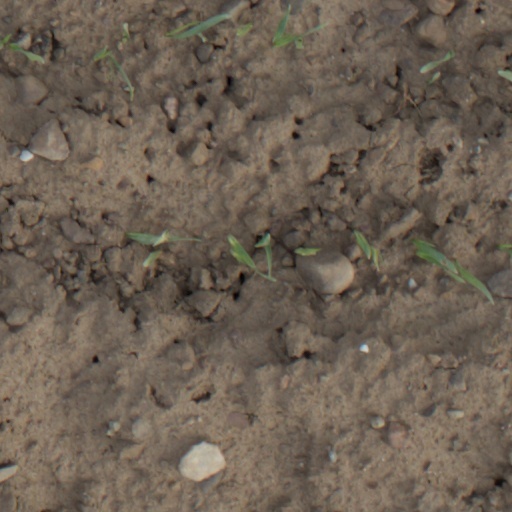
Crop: wheat